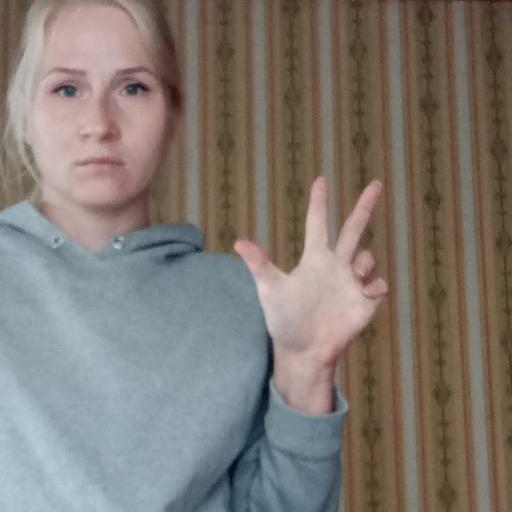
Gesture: three2